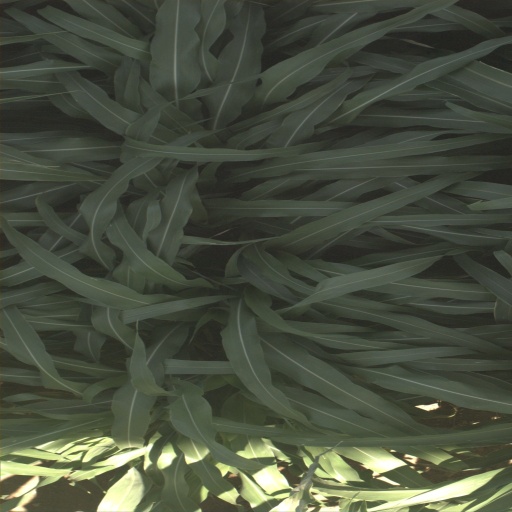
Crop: sorghum